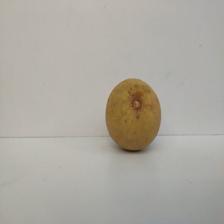
Size: Large